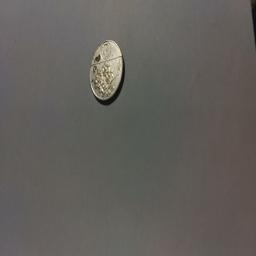
Label: 1_New_Back